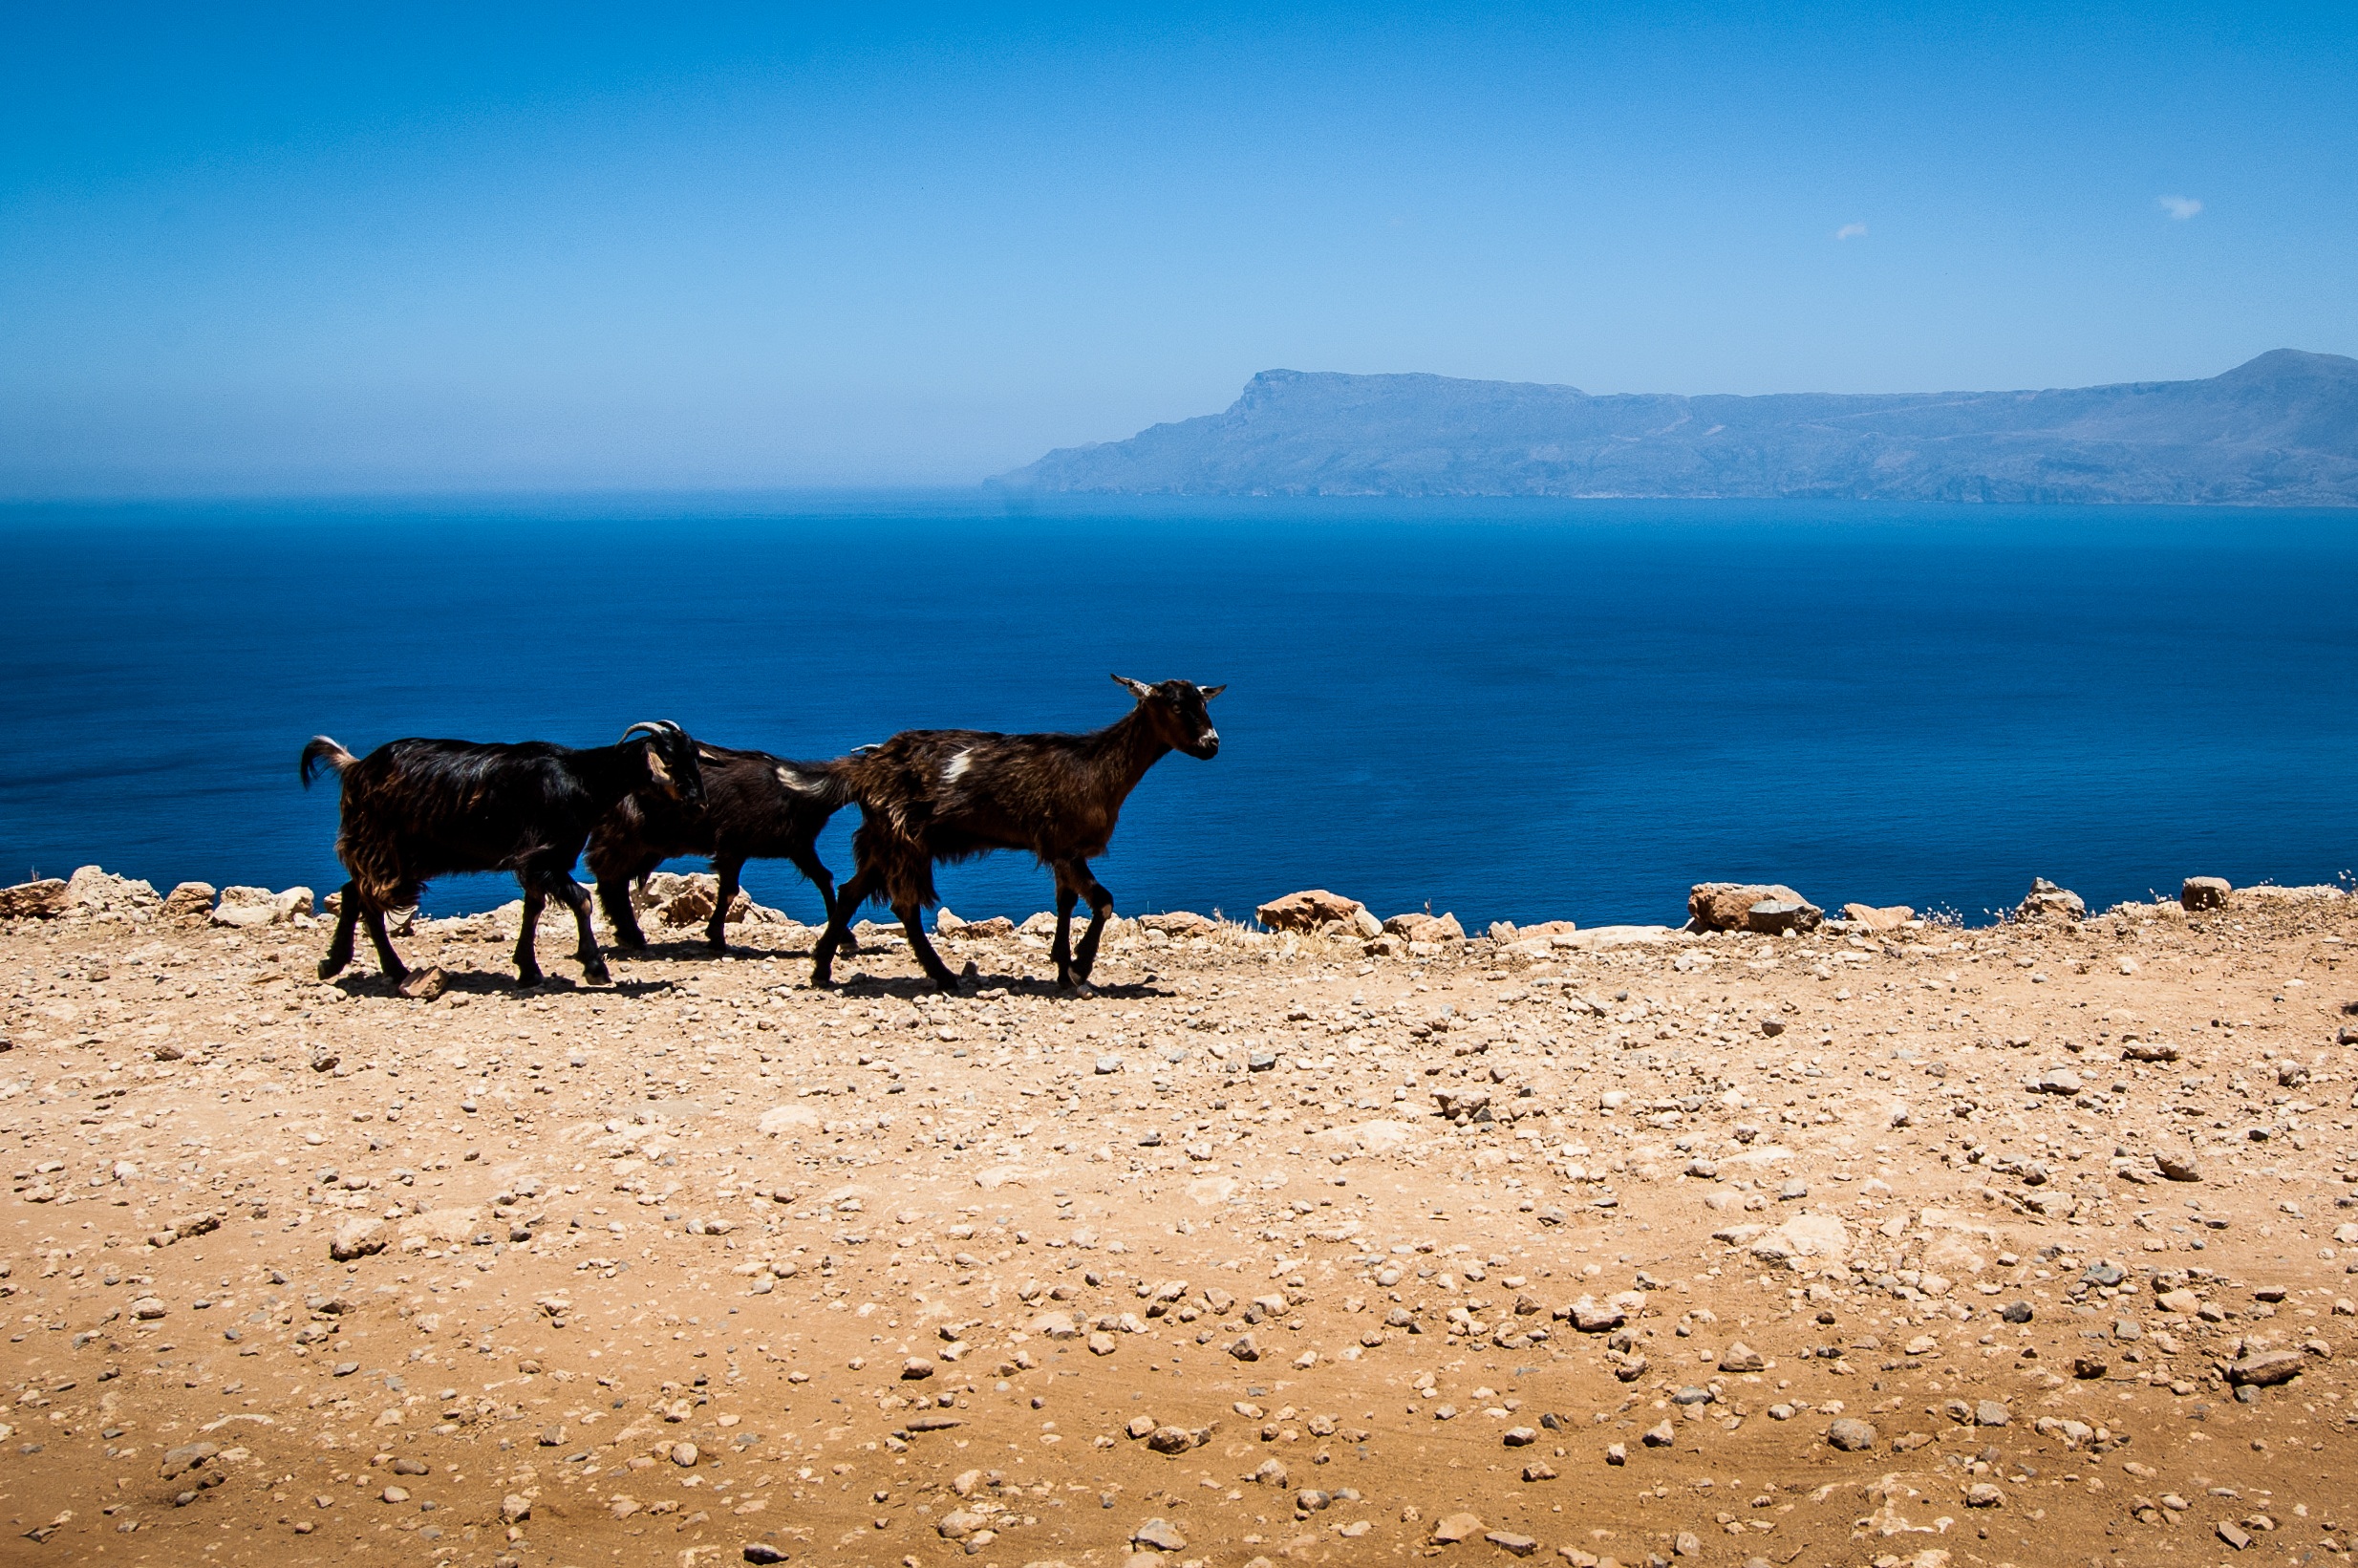
beach, landscape, sea, coast, ocean, horizon, mountain, body of water, goats, greece, crete, the stones, natural environment